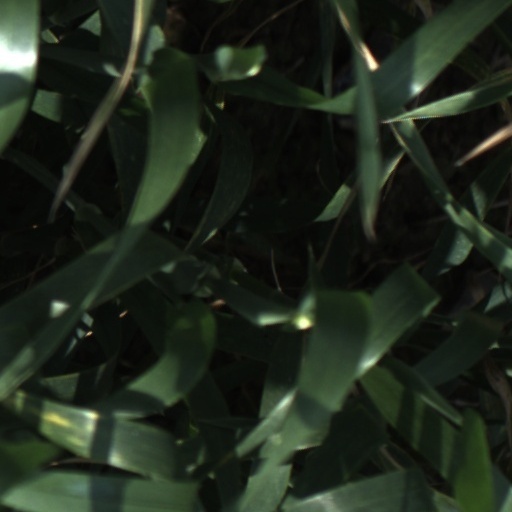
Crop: wheat